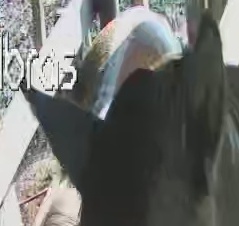
Face region: ears (position_of_ears)
Pain indicator: obviously_present